List of Massachusetts Institute of Technology fraternities and sororities

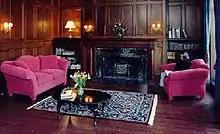
Interior of ΑΧΩ's "Theta Omicron chapter" house at MIT

The first fraternity at Massachusetts Institute of Technology (MIT) was Chi Phi, established in 1873. In the fall of 2023, 43 percent of MIT's male students belonged to a fraternity, while 23 percent of female students belonged to a sorority. As of 2025, MIT has 23 social fraternities, five gender-inclusive social fraternities, ten social sororities and women's fraternities. It also has nine honor societies and recognition organizations, and one service fraternity, and two professional fraternities. Five Independent Living Groups are grouped into a separate Living Group Council, but otherwise operate similarly to residential fraternities and sororities. These are known collectively as FSILGs.